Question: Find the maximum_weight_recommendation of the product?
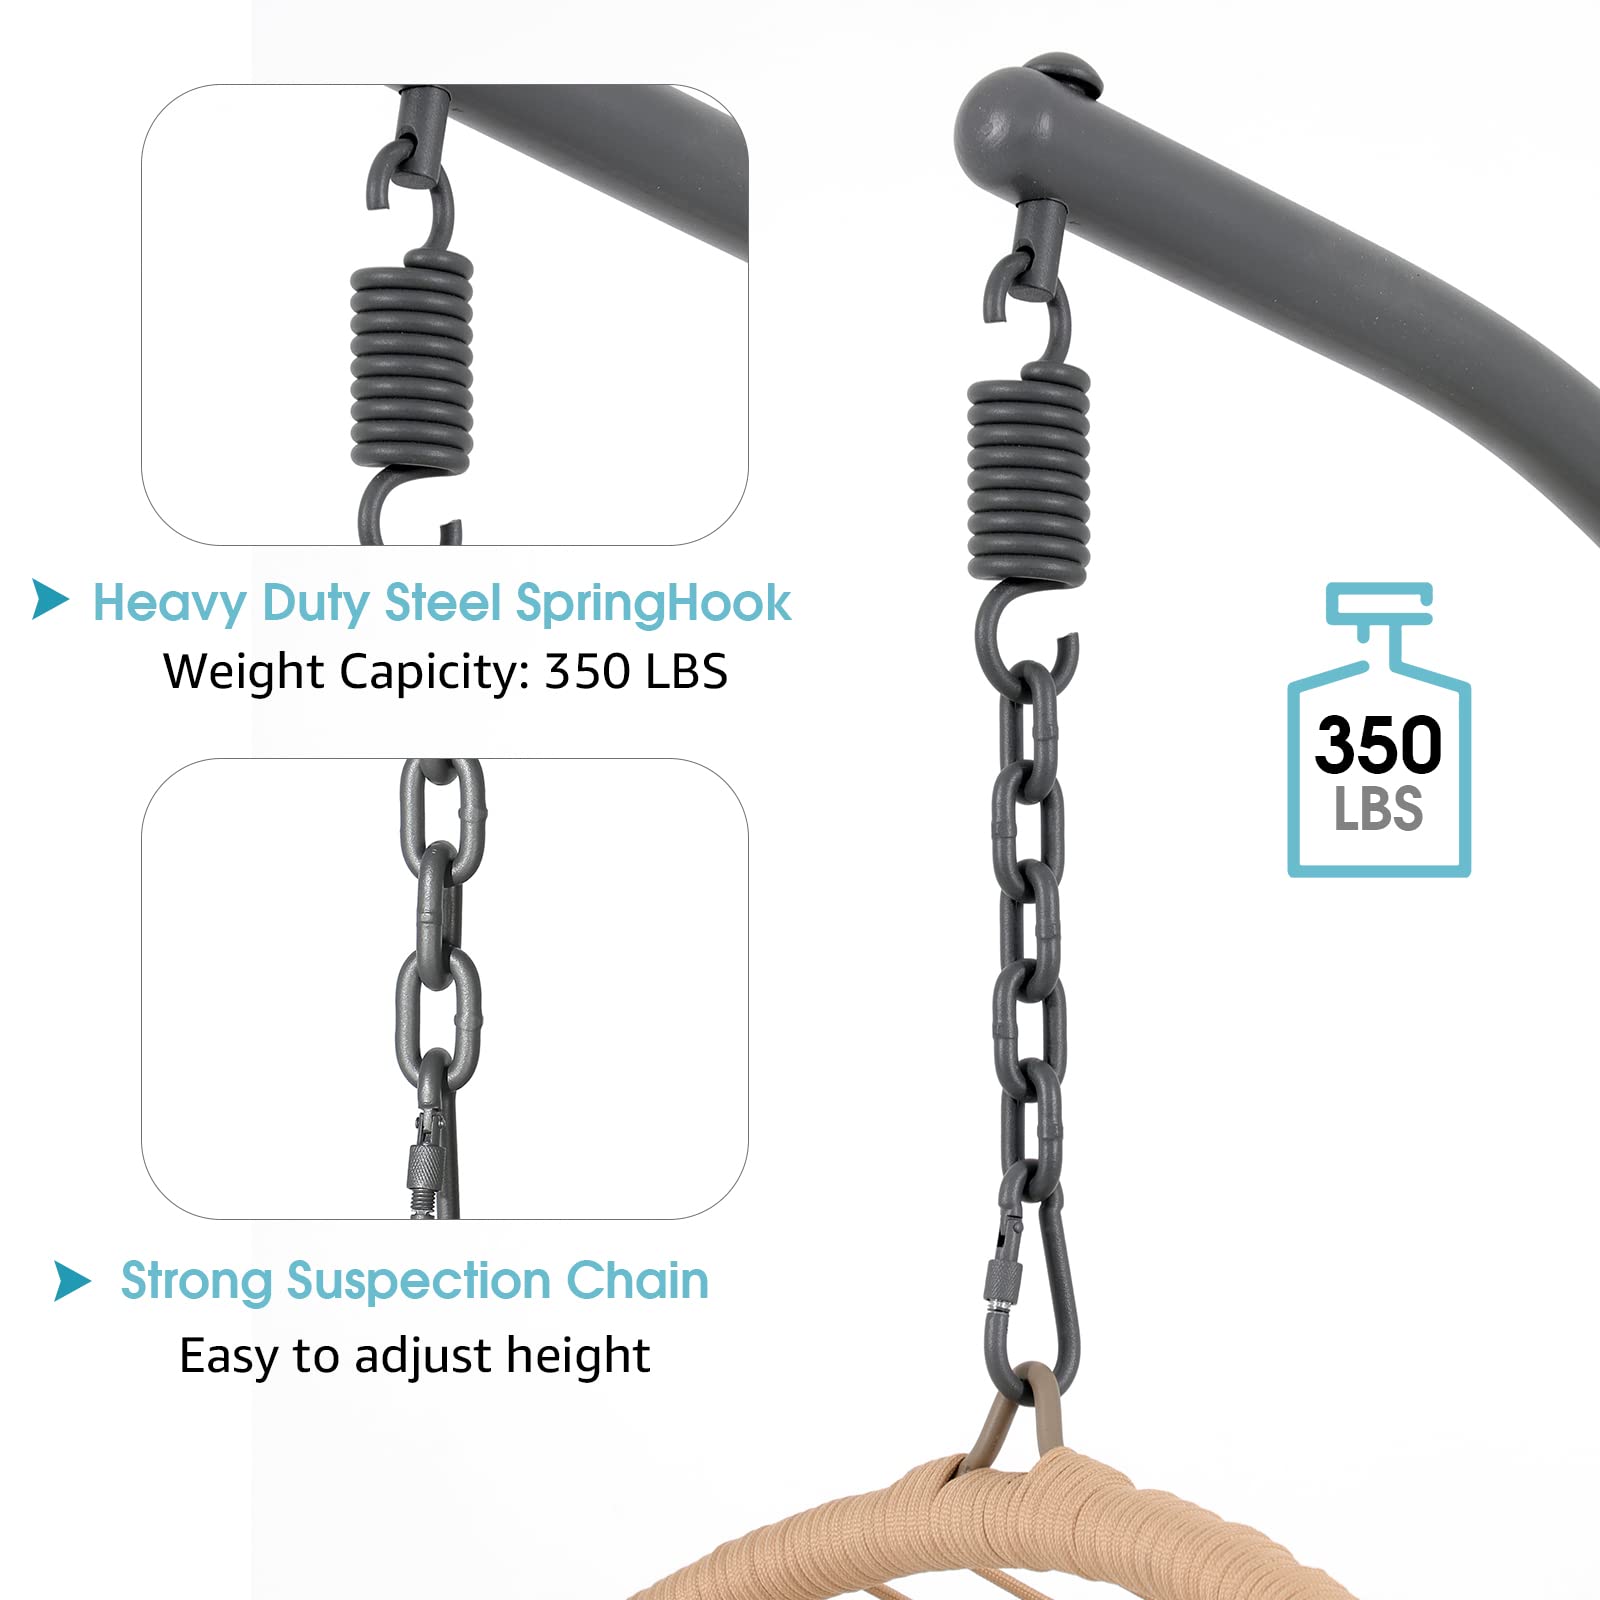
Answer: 350 pound